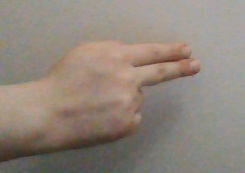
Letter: ain